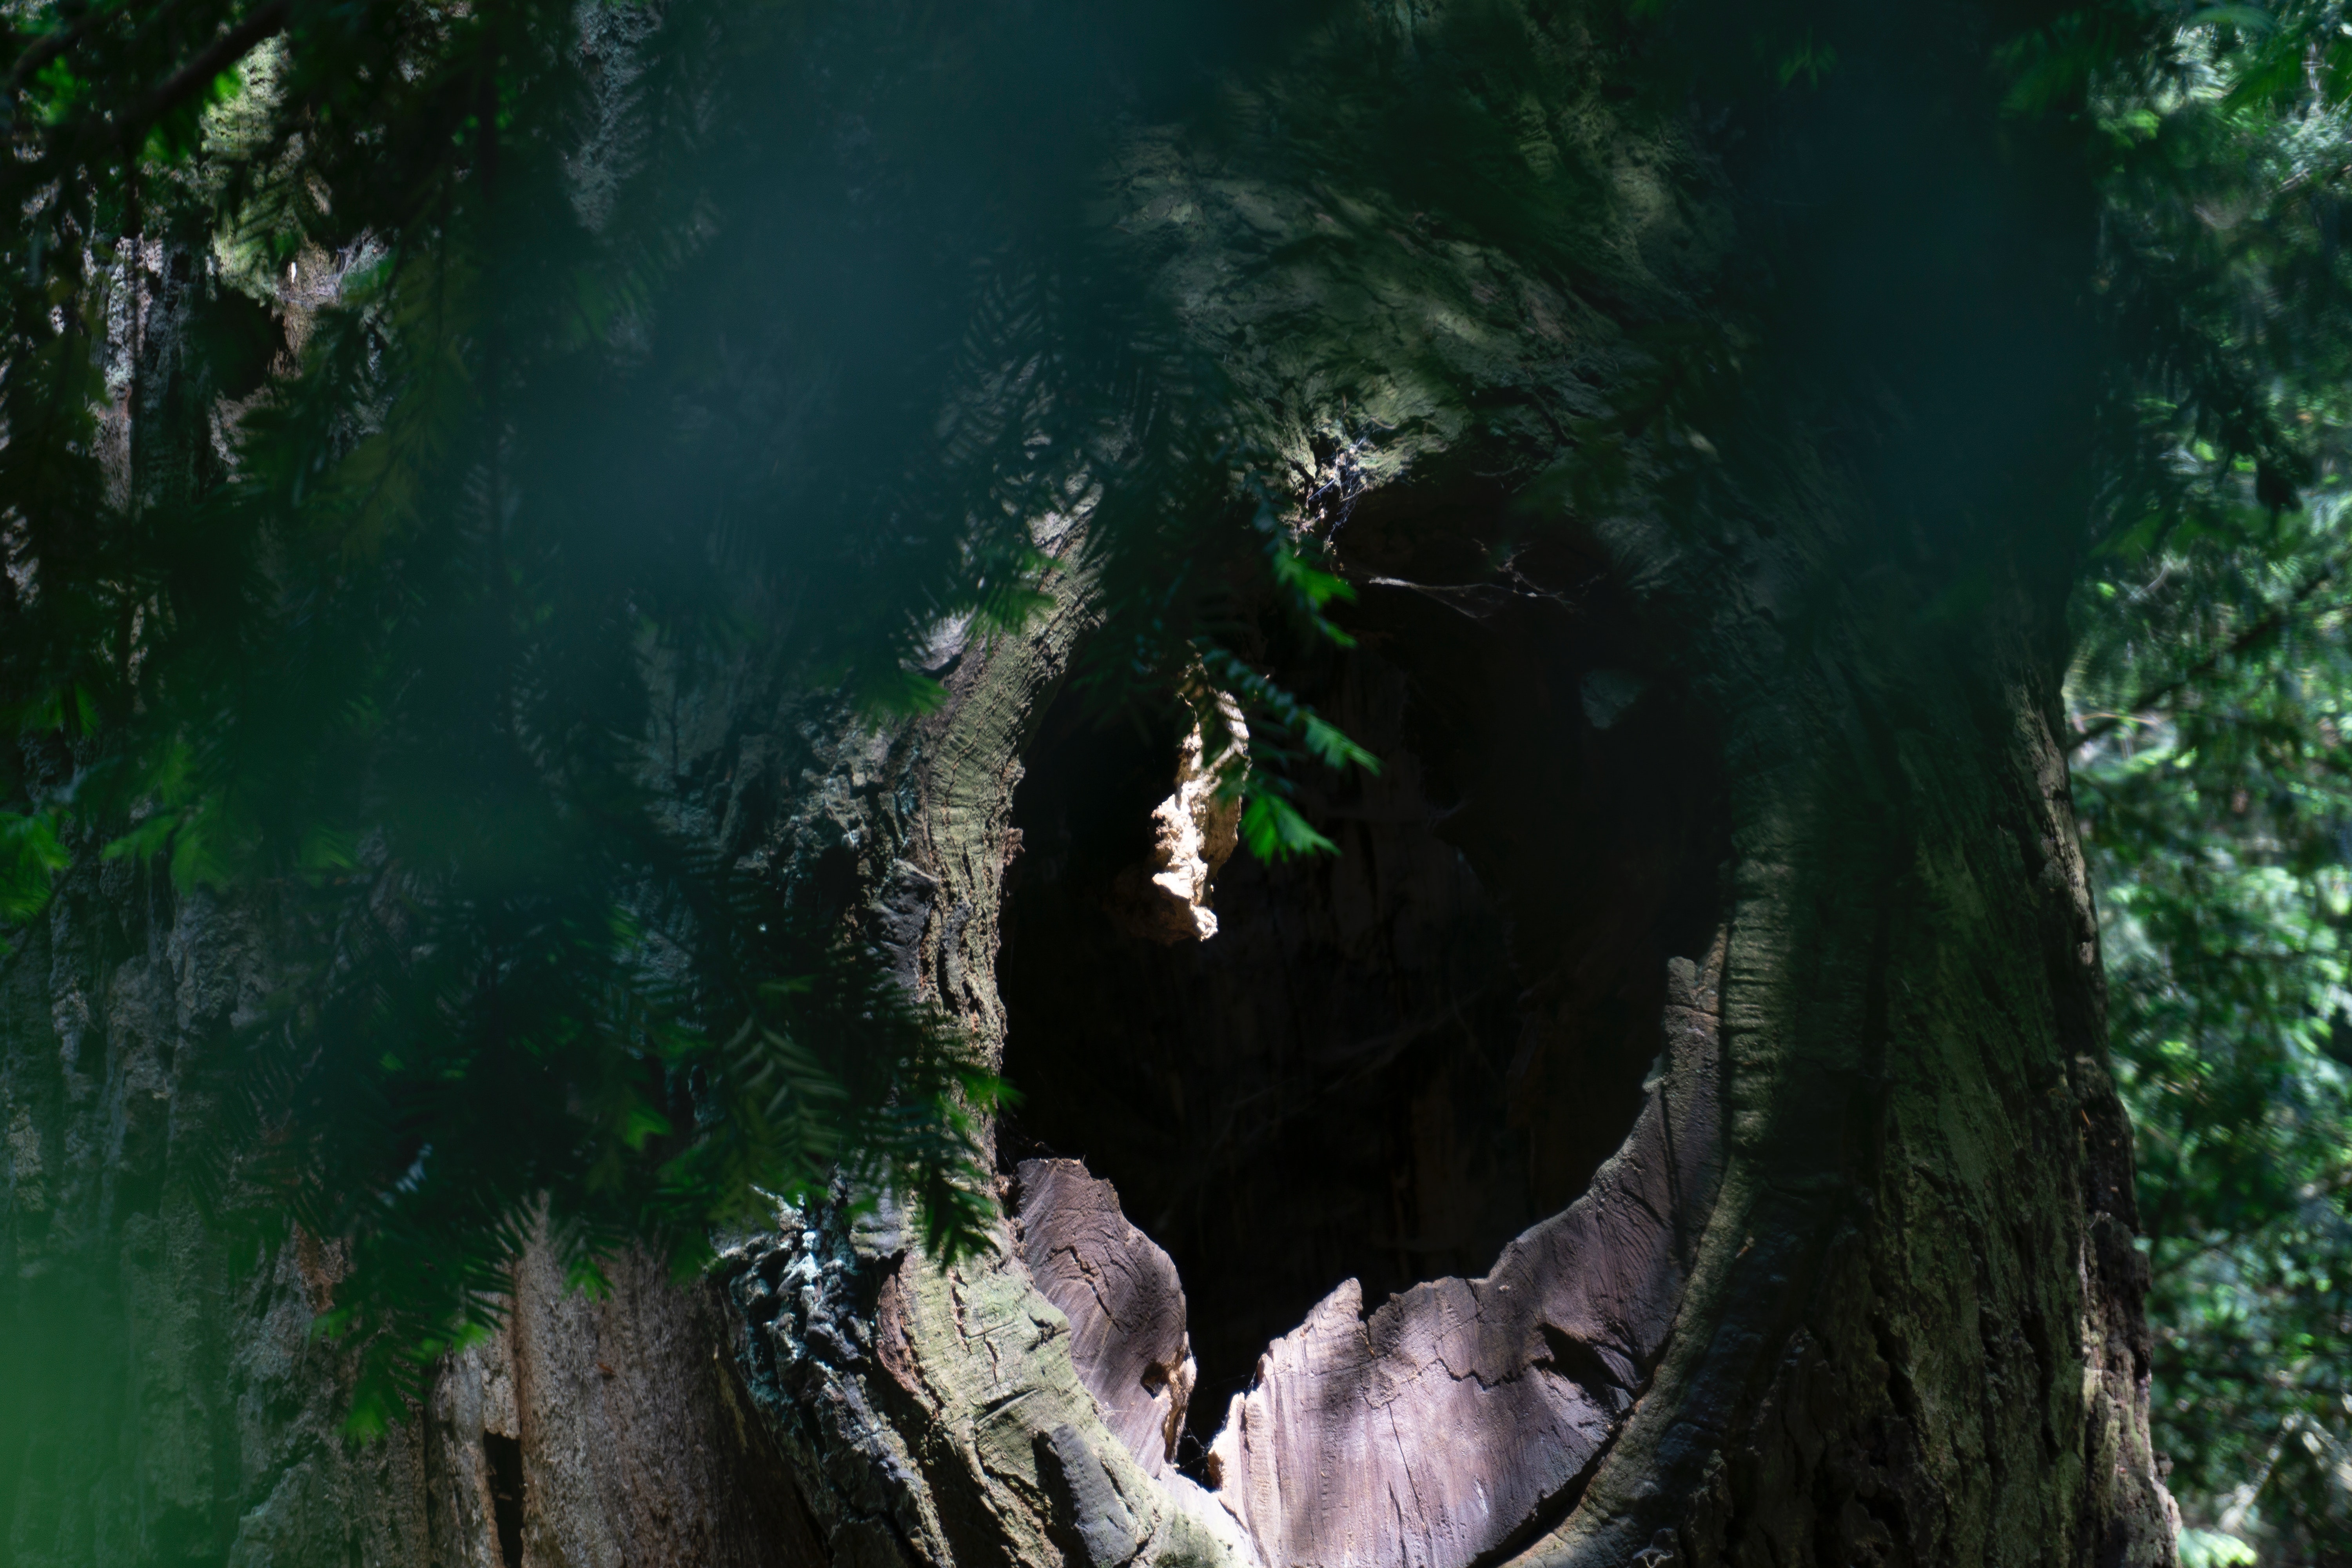
tree, green, nature, nature reserve, vegetation, old growth forest, natural environment, forest, valdivian temperate rain forest, jungle, woody plant, trunk, plant, woodland, ecoregion, organism, rainforest, Northern hardwood forest, sunlight, temperate broadleaf and mixed forest, branch, formation, watercourse, state park, temperate coniferous forest